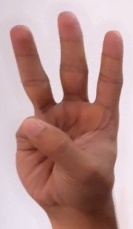
ASL sign: 6